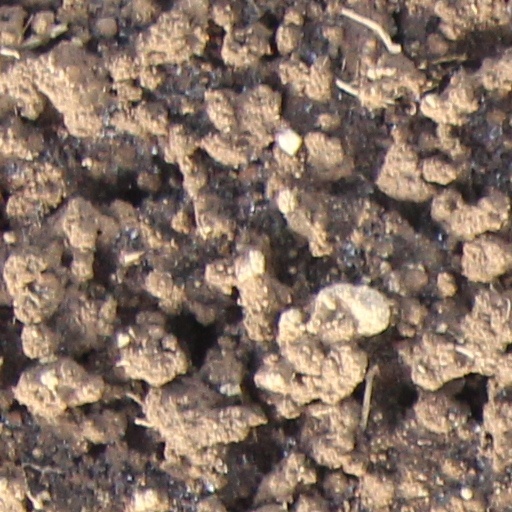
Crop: wheat